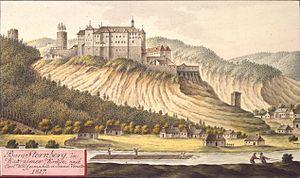
Le flottage du bois est un mode de transport par voie d'eau pour des pièces de bois de tailles variables, à l'état brut ou déjà débitées, assemblées entre elles ou pas. Influencé par les caractéristiques typographiques, hydrographiques, culturelles et climatiques de chaque région du monde, il prend des formes différentes et très variées en fonction des essences d'arbres des grandes zones forestières de la planète, mais surtout de la présence ou du degré de flottabilité du cours d'eau qui est aux abords des massifs forestiers où sont abattus les arbres.